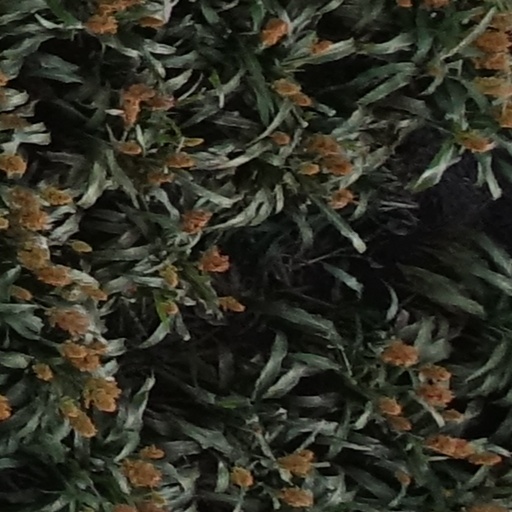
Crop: sorghum